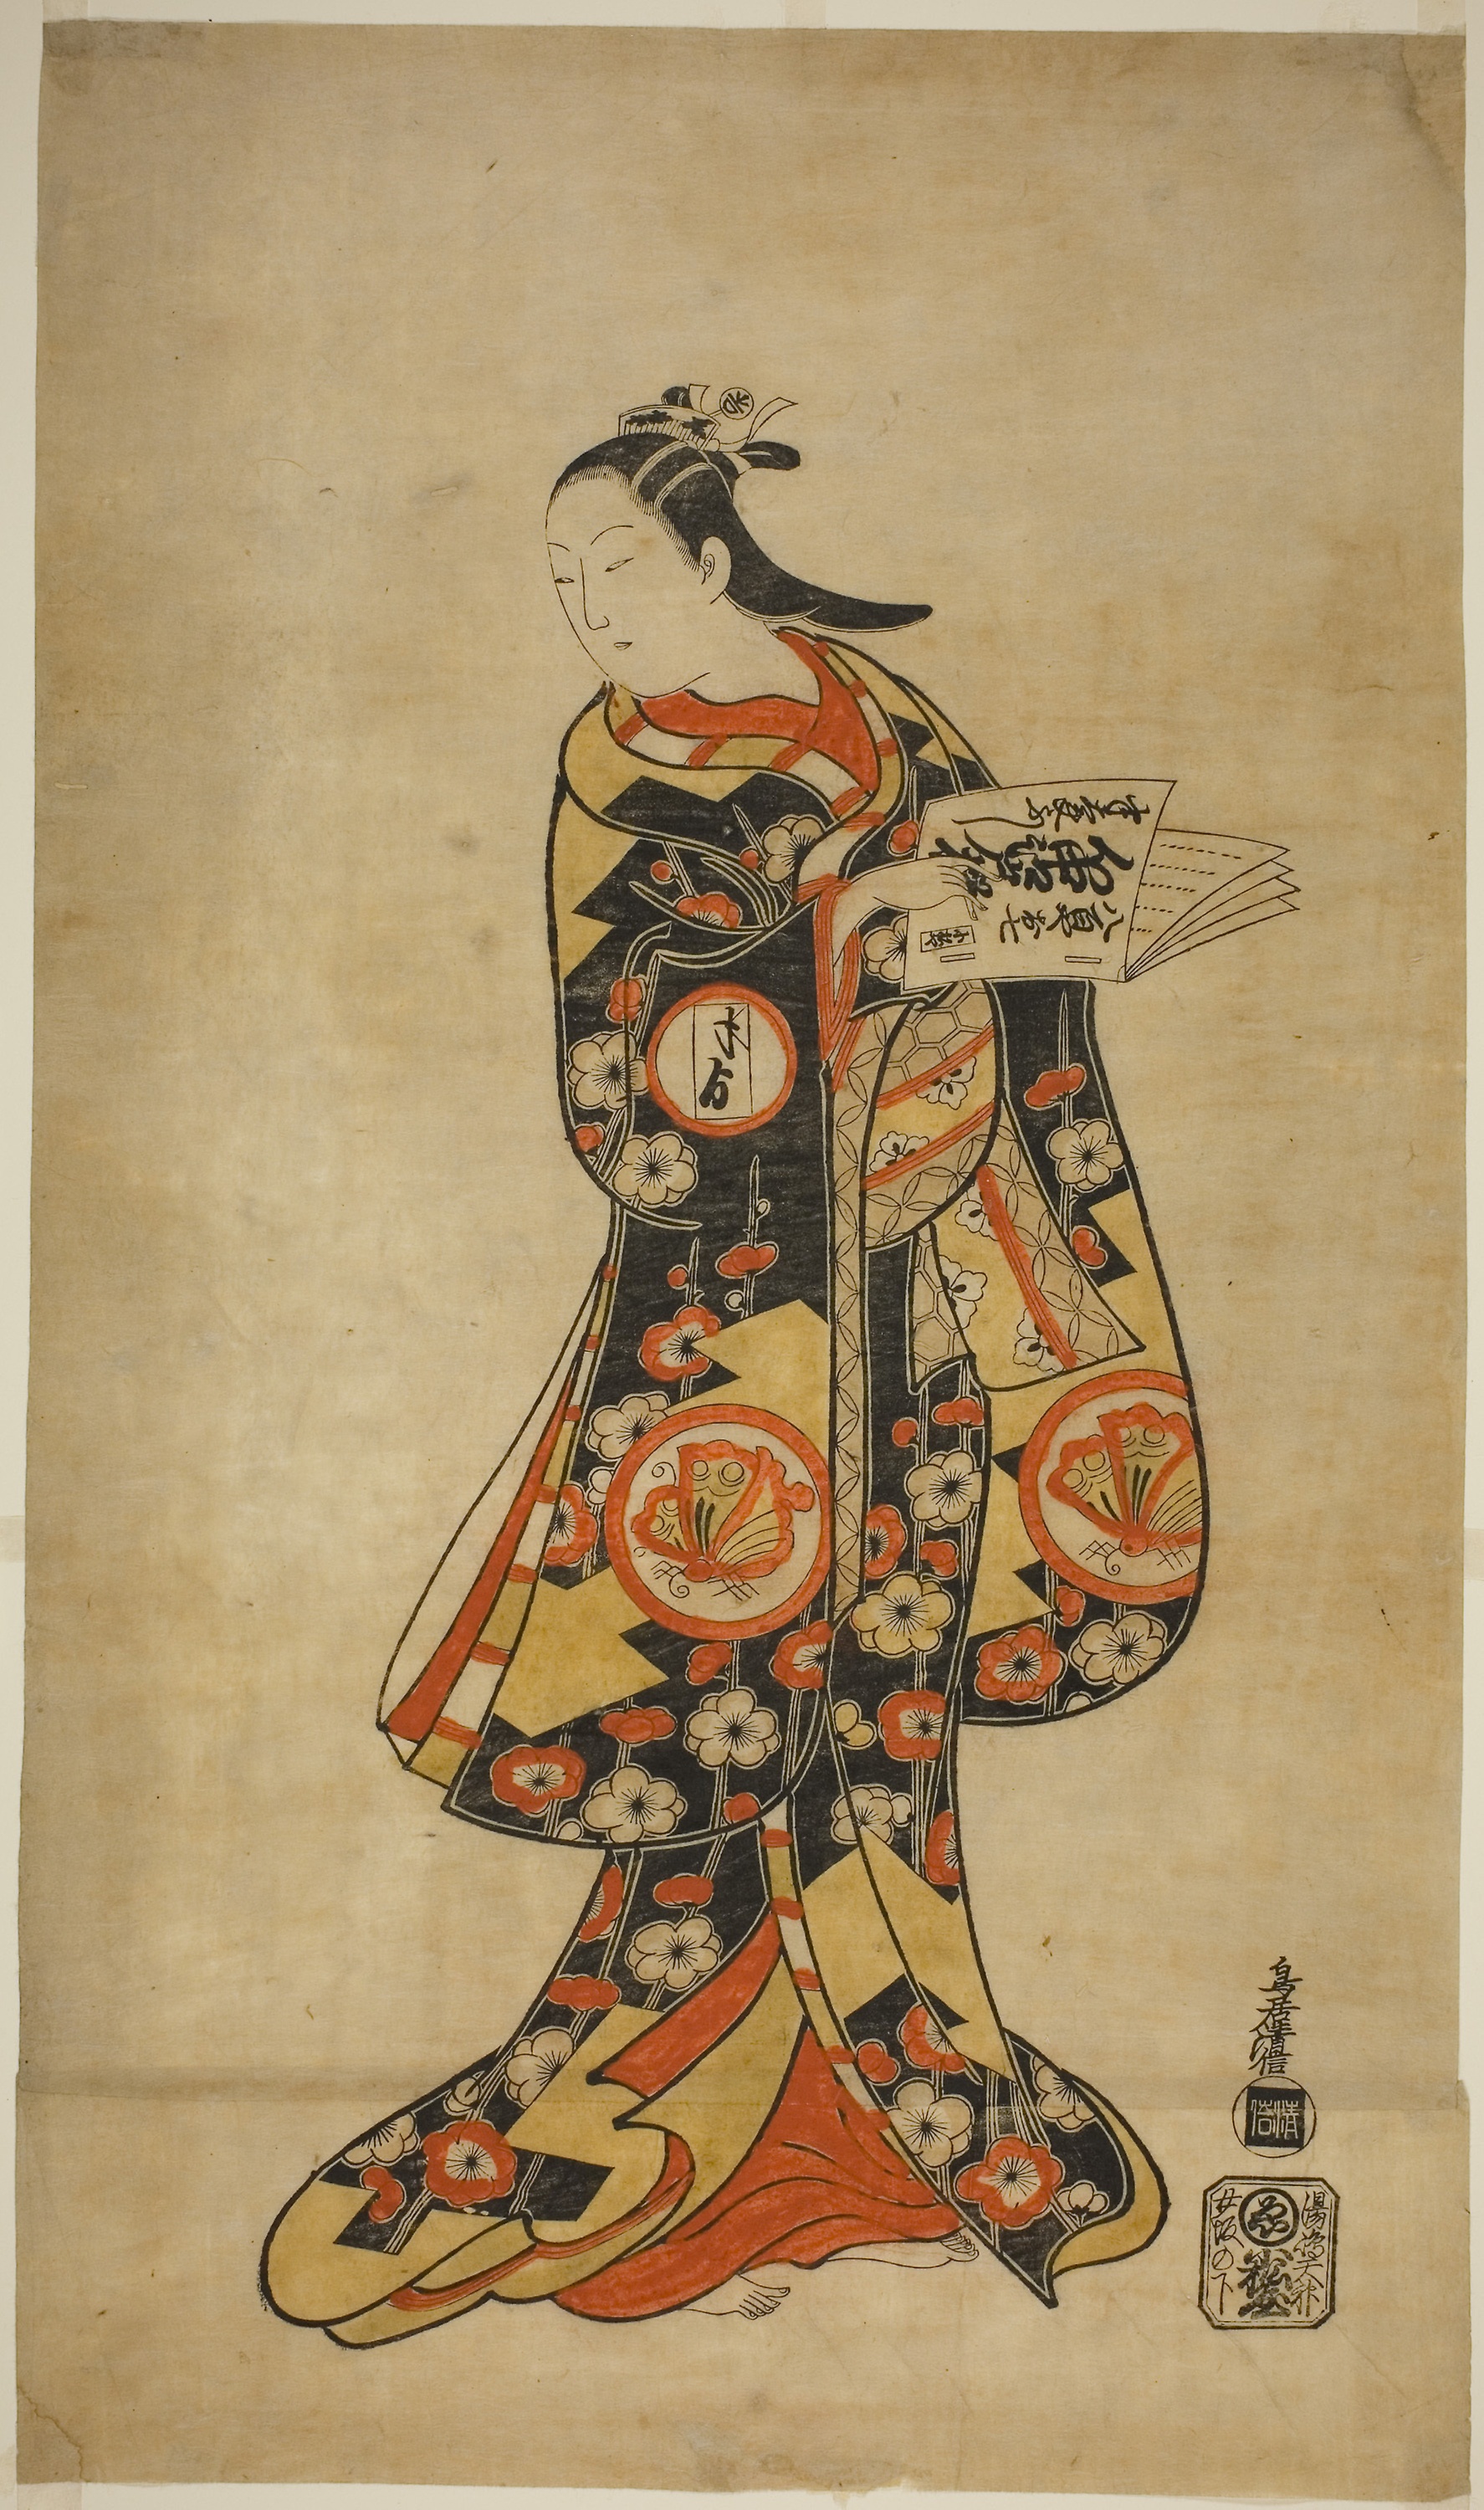
cartoon, art, illustration, painting, visual arts, costume design